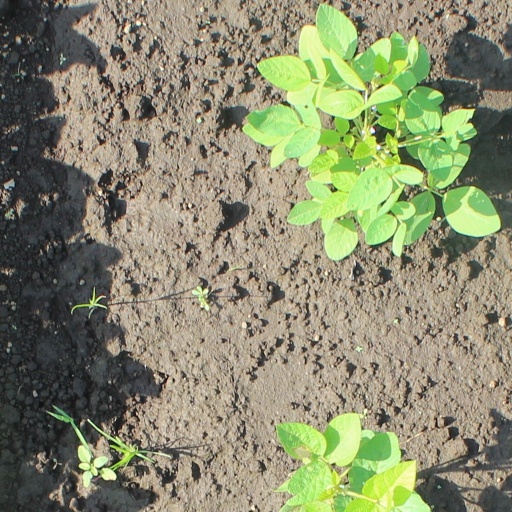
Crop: soybean